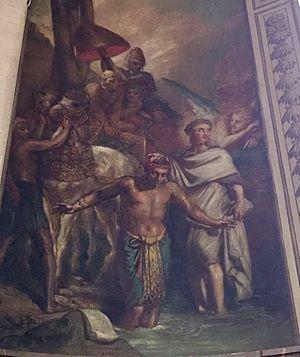
Saint Philippe baptisant l'eunuque de la reine d'Ethiopie par Théodore Chassériau (1853) - chapelle des fonds baptismaux de l'église Saint Roch à Paris
Théodore Chassériau, né le 20 septembre 1819 à Santa Bárbara de Samaná à l'île de Saint-Domingue, et mort le 8 octobre 1856 à Paris, est un peintre français.
L’église Saint-Roch, située au 296 rue Saint-Honoré, dans le 1ᵉʳ arrondissement de Paris, a été bâtie entre 1653 et 1722 sur les plans initiaux de Jacques Le Mercier. Longue de 126 mètres, de style essentiellement baroque, c’est l'une des plus vastes de Paris. L'édifice est classé au titre des monuments historiques depuis le 7 décembre 1914.
Le Cantique des cantiques est un tableau de Gustave Moreau peint en 1853 et conservé au musée des Beaux-Arts de Dijon. Il s'agit d'une des premières œuvres de salon de Gustave Moreau et l'influence de Théodore Chassériau y est patente. Le sujet choisi est assez original mais l'œuvre passa inaperçue du vivant de l'artiste. Elle représente une femme dans une torpeur mélancolique face à l'agression qu'elle subit de la part de gardes enivrés.